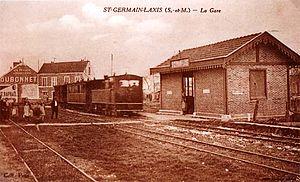
Gare de Saint-Germain-Laxis vers 1935.
Le tramway de Verneuil-l'Étang à Melun, aussi appelé tacot de Verneuil ou tramway de Verneuil, est une des lignes de chemin de fer secondaire de Seine-et-Marne, exploitée de 1901 à 1950 par la Société générale des chemins de fer économiques, dont elle constitue la première ligne dans le département. Elle reliait Melun à Verneuil-l'Étang. La longueur de la ligne était de 18,390 km accomplis en une heure sur une voie d'un mètre de large. Elle connaît une hausse de fréquentation jusqu'en 1914, la guerre désorganisant ensuite son trafic. Entre les deux guerres, l'autobus la concurrence pour le trafic de voyageurs. La ligne voit alors sa rentabilité décliner, et n'est à terme utilisée que par l'industrie sucrière, avant sa fermeture et son démantèlement.